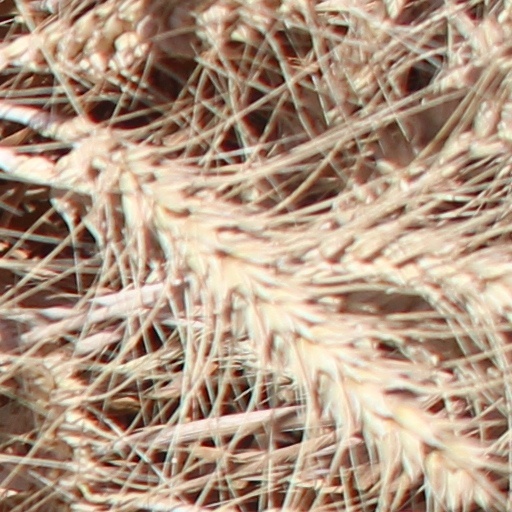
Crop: wheat